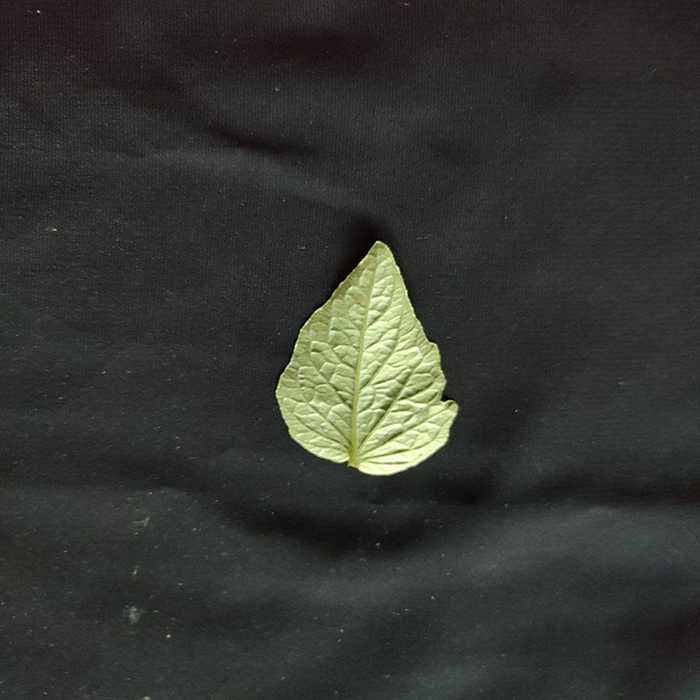
Plant: Tomato
Label: Tomato Fresh leaf